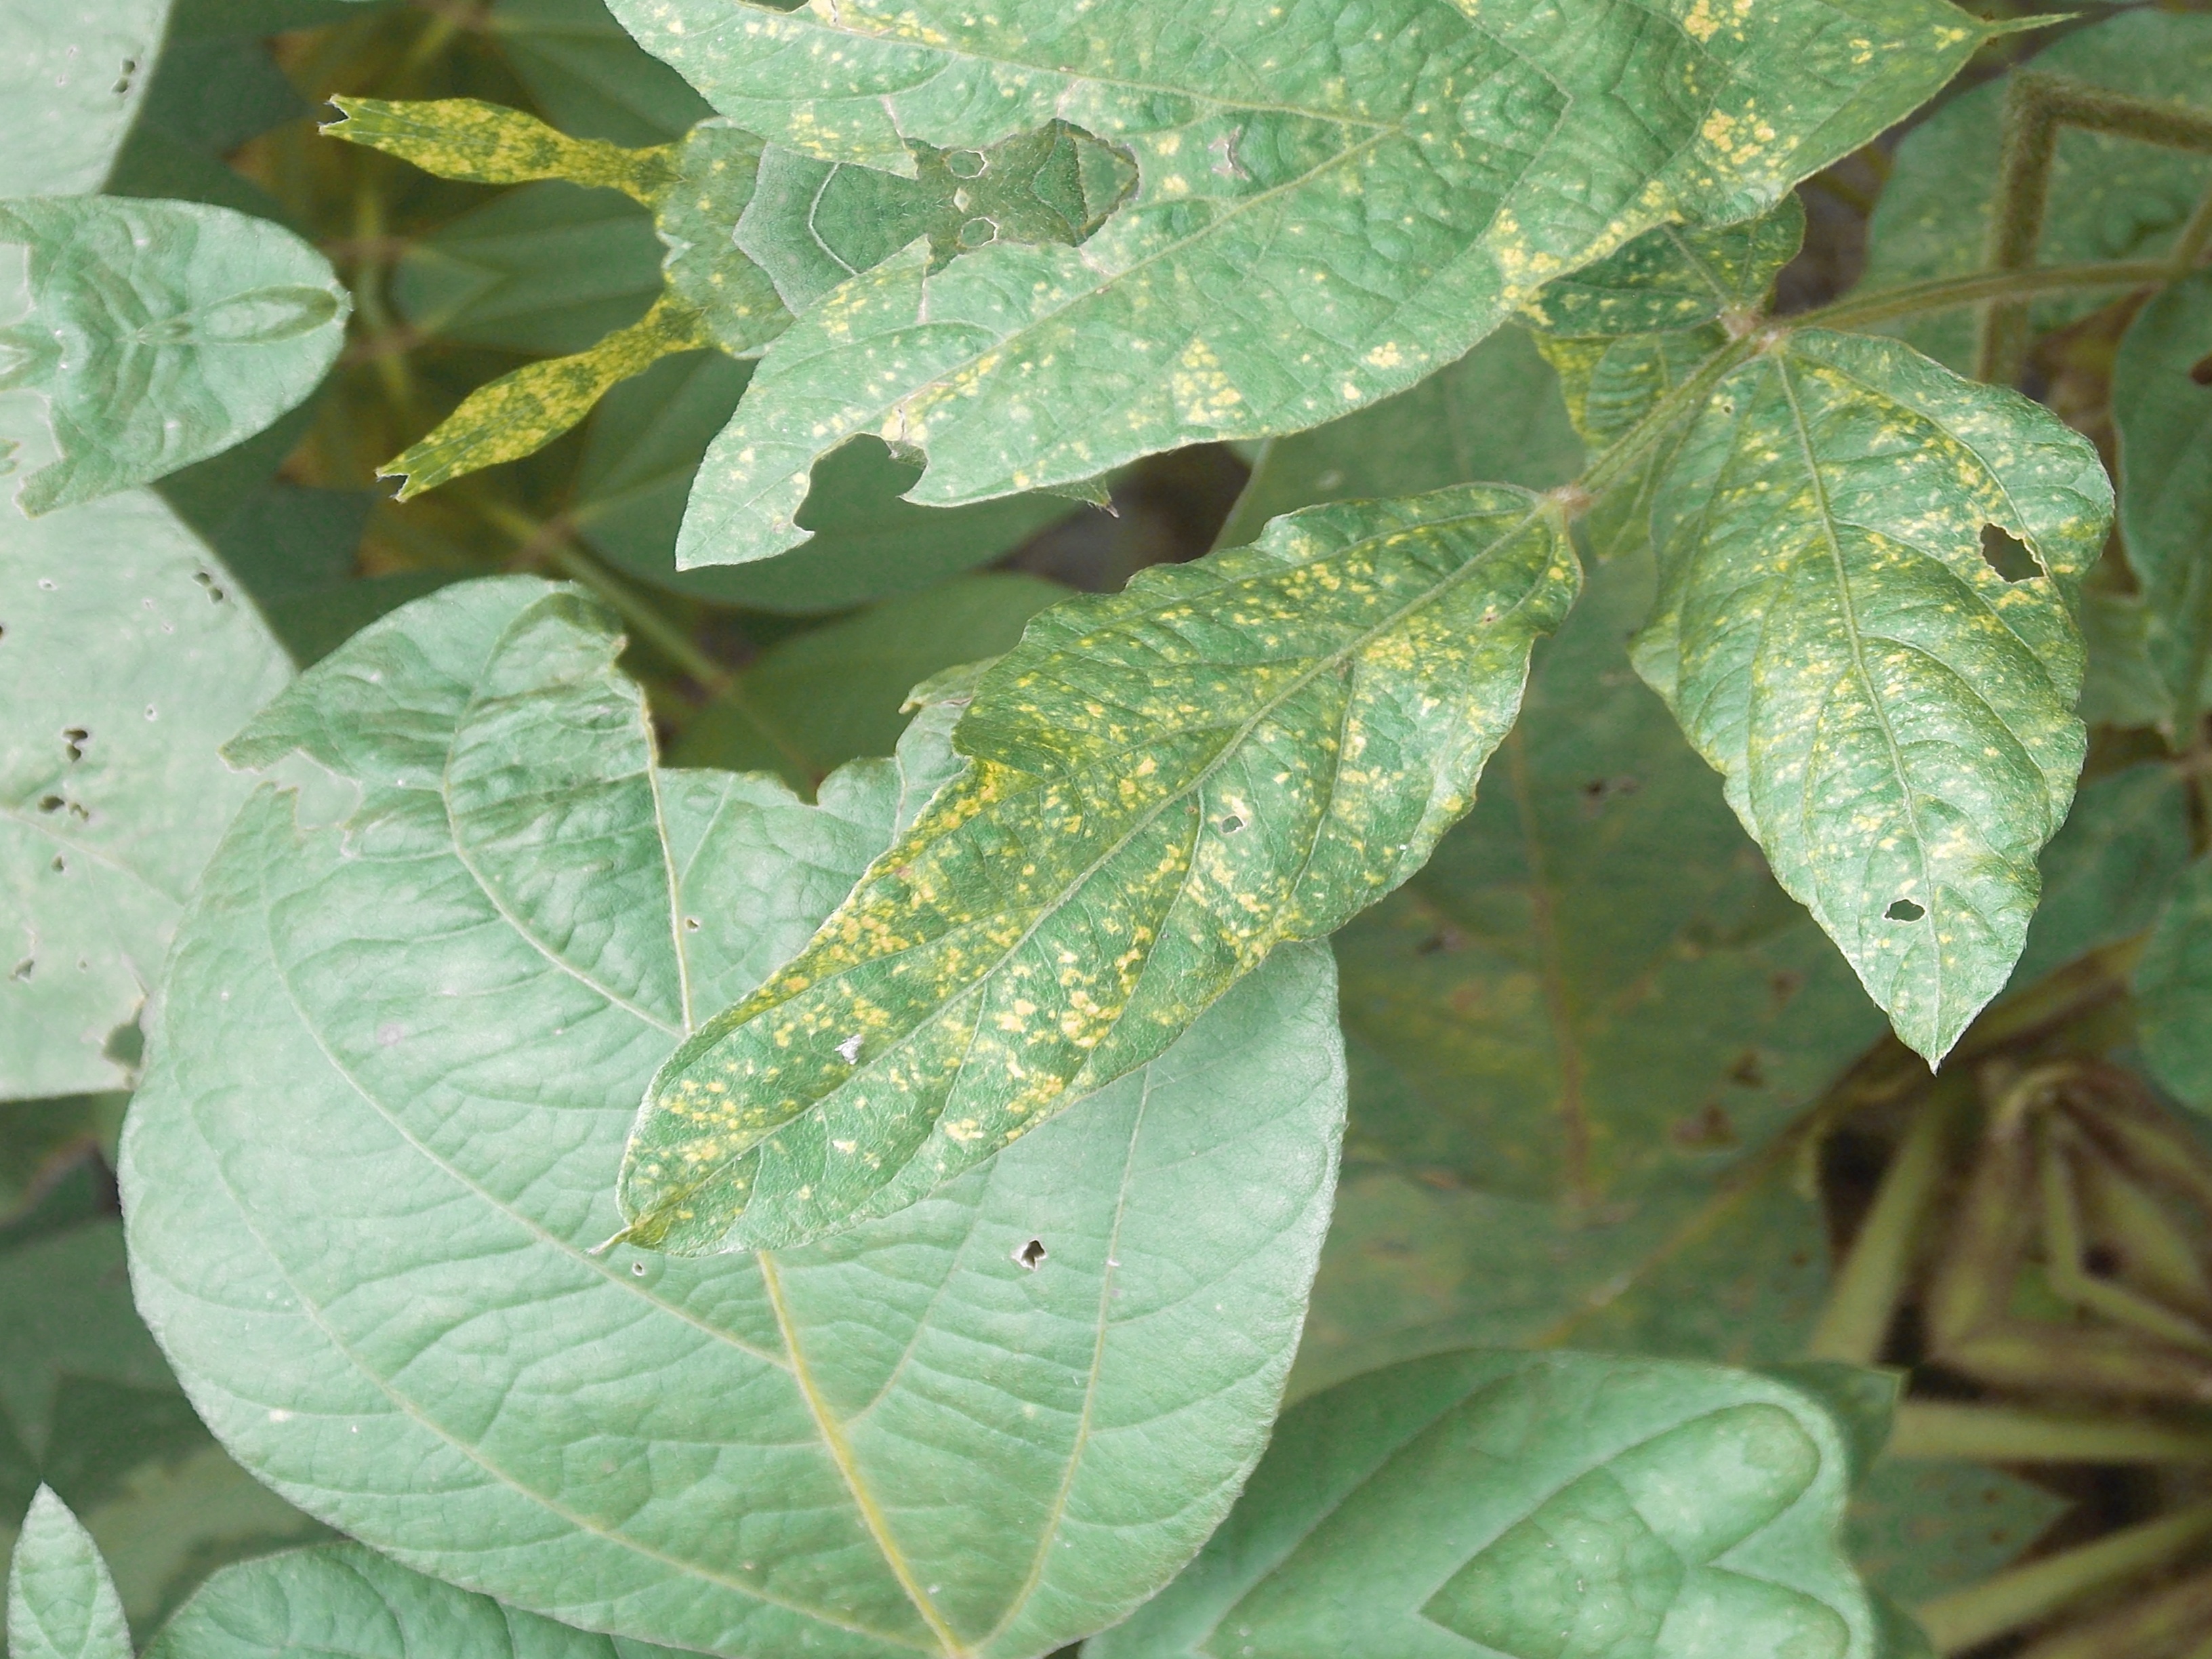
Label: Disease